Punakha Dzong

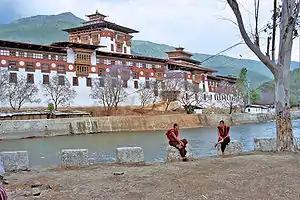
Punakha Dzong and the Mo Chhu

The Dzong is located between the Pho Chhu (Male) and Mo Chhu (Female) river in the Punakha–valley. The source of the Mo chu river is in the northern hills of Lighsi and Laya in Bhutan, and in Tibet. The Po Chu River is fed by glaciers in the Lunana region of the Punakha valley. After the confluence of these two rivers, the main river is known as Puna Tsang chu or Sankosh River and flows down through Wangdue Phodrang, crosses the Bhutan–India border at Kalikhola and eventually meets the Brahmaputra River.